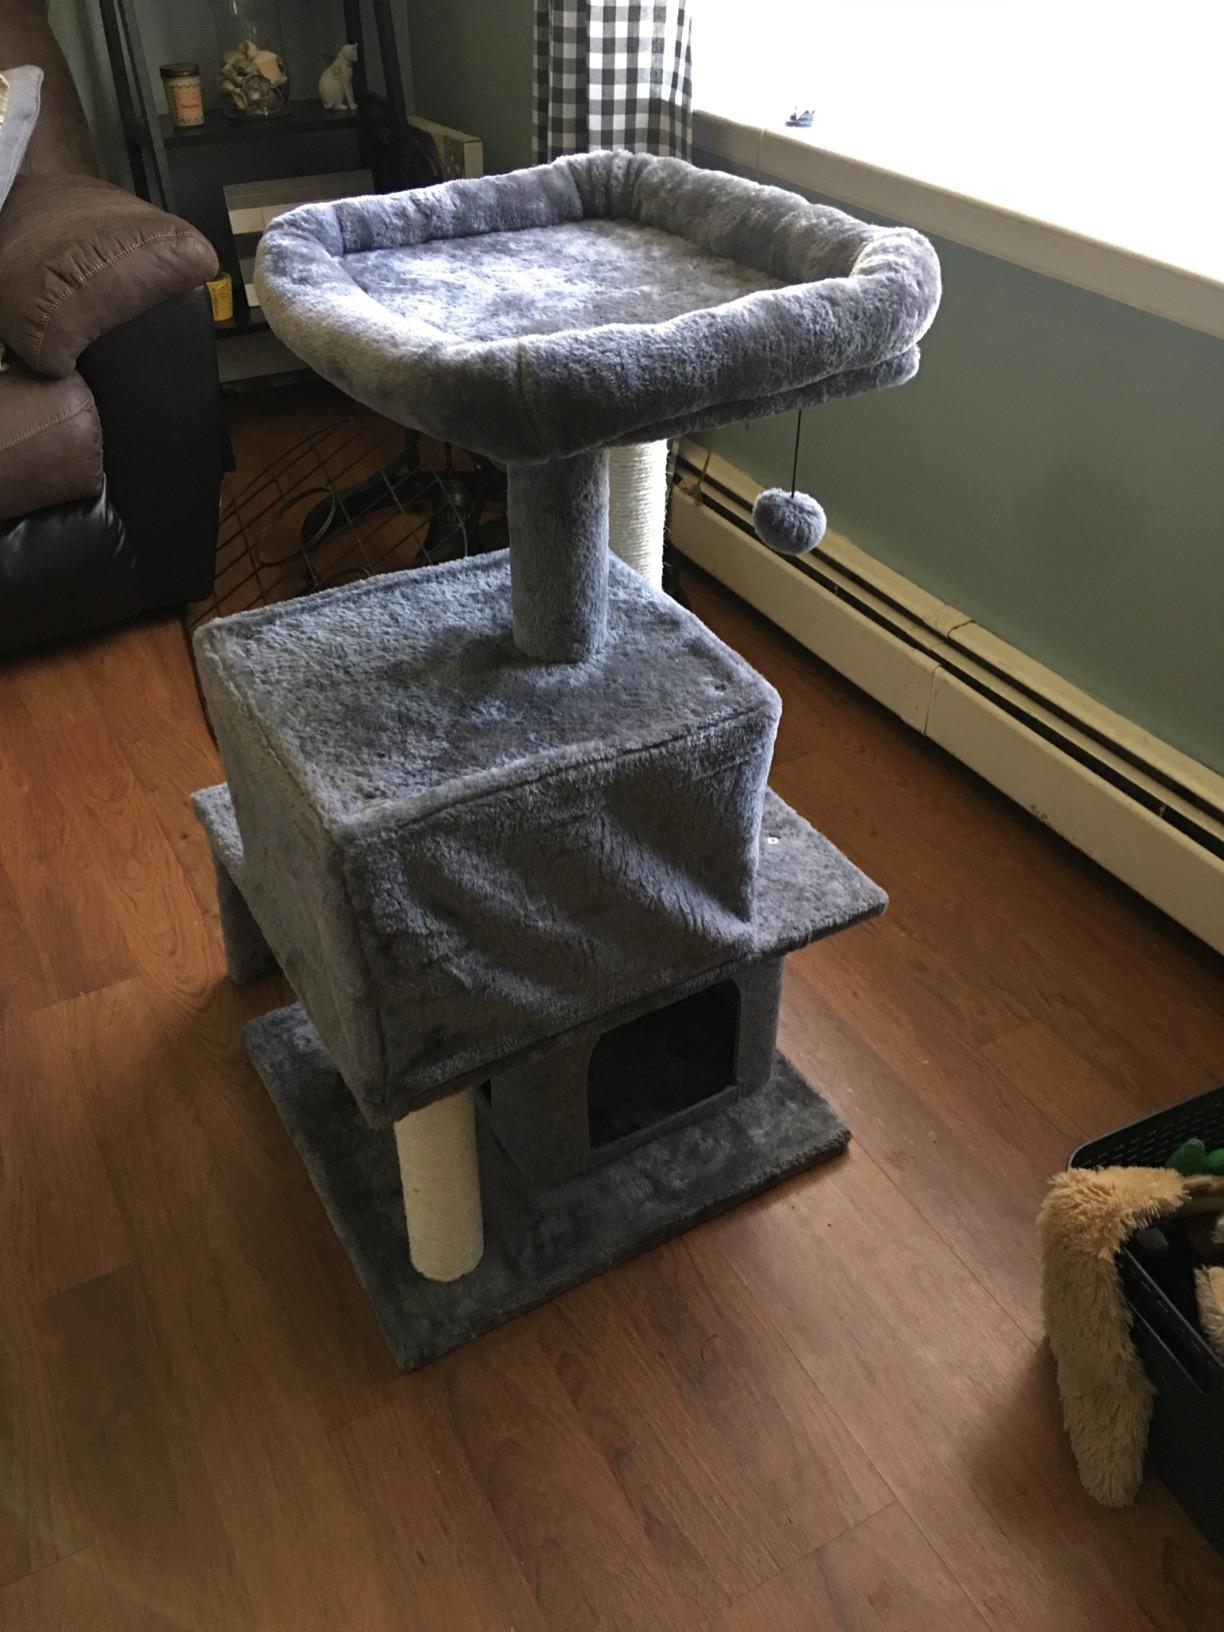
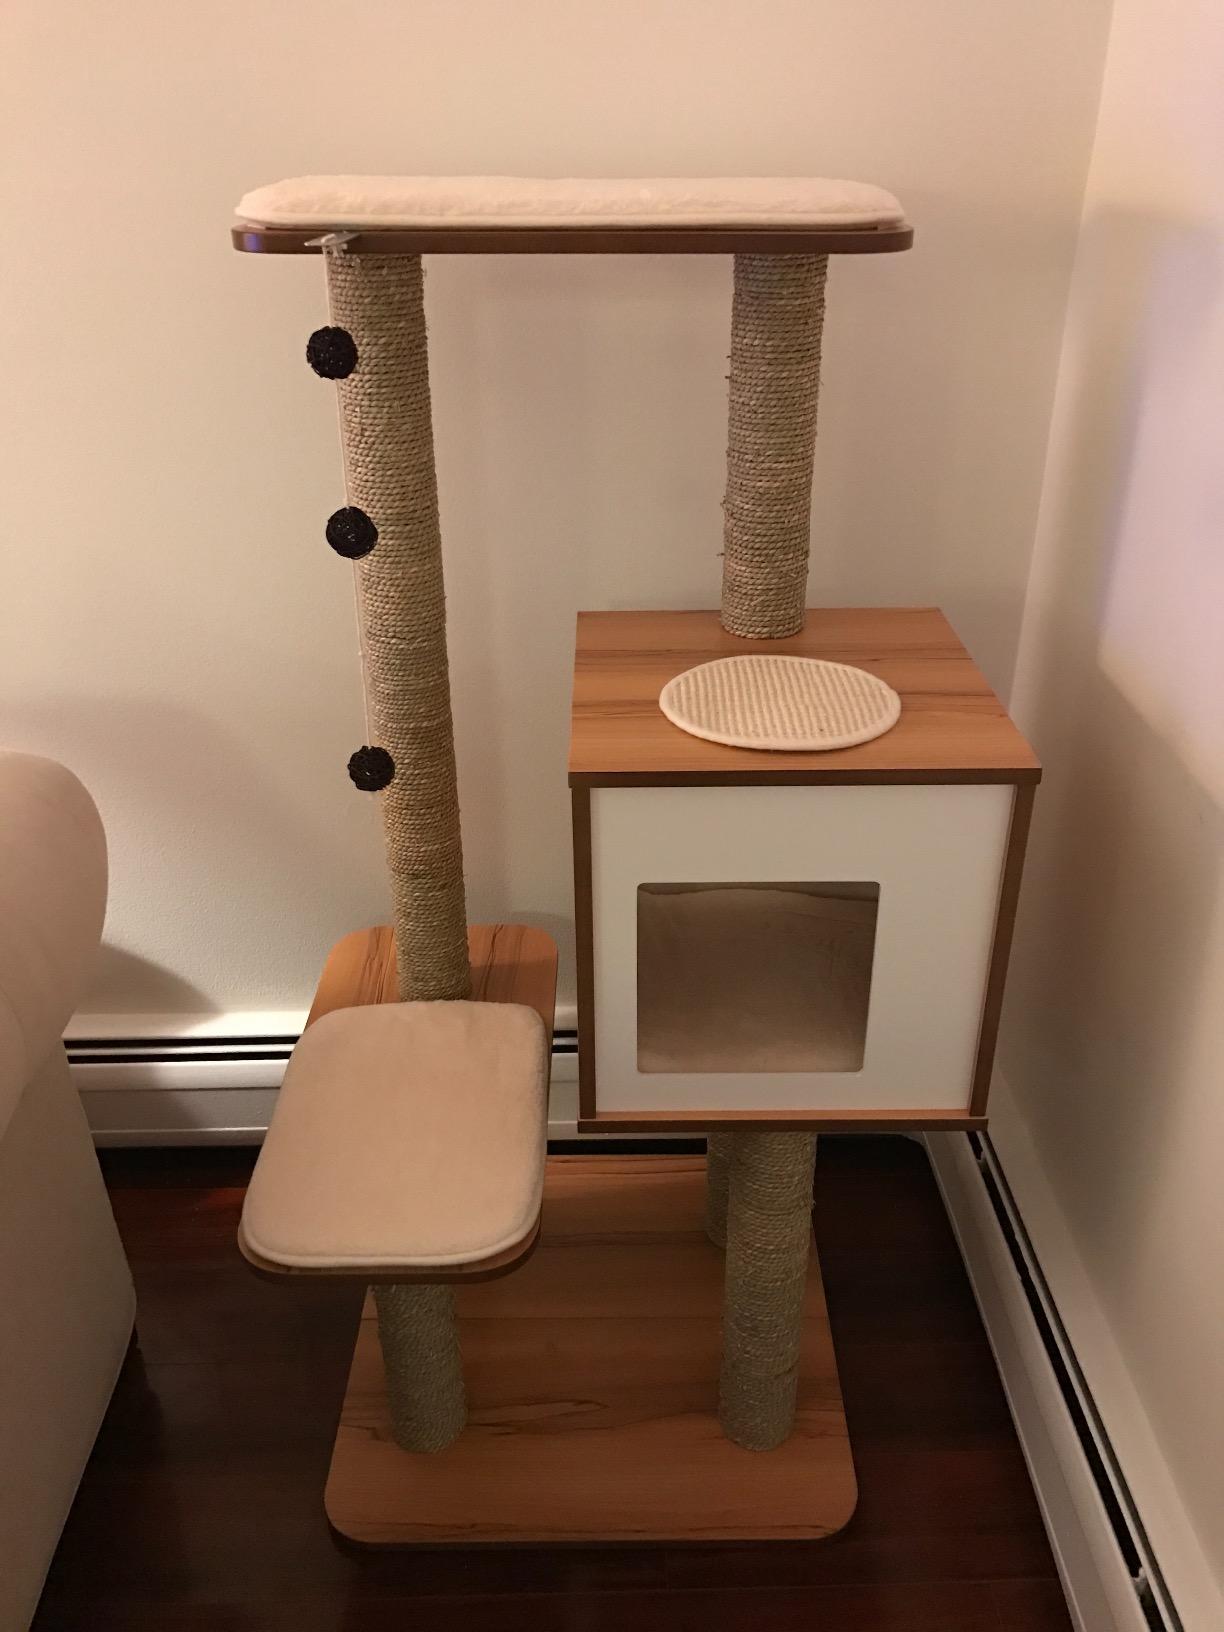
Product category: items_cat tree
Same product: no